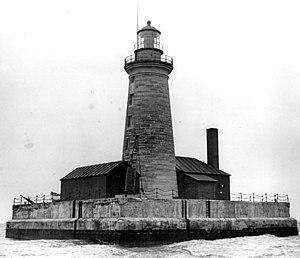
Le phare de Spectacle Reef, est un phare du lac Huron, situé à 18 km à l'est du détroit de Mackinac et au nord-est deCheboygan, dans le Comté de Cheboygan, Michigan. Il a été conçu et construit par le colonel Orlando Metcalfe Poe et le major Godfrey Weitzel, et fut le phare le plus cher jamais construit sur les Grands Lacs.